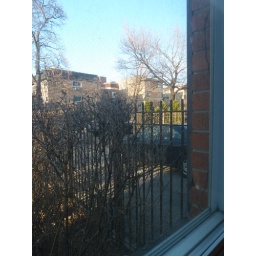
view out master bedroom window of my car parked in my alley space